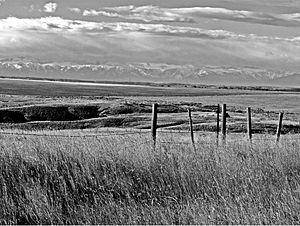
Mur de fœhn au-dessus des Montagnes Rocheuses
Le mur de foehn ou nuage de foehn est une barrière continue de nuages qui se forme en aval de la ligne de crêtes d'une chaîne de montagnes lorsque souffle perpendiculairement à celle-ci un vent humide. Ce type de limite nuageuse est une conséquence de l’effet de foehn. Cet effet se traduit par un temps maussade en amont de la chaîne de montagnes et un temps relativement dégagé en aval avec un mur de nuages en crête. Même si les phénomènes de foehn ont été d'abord observés au nord de la chaîne des Alpes, l'effet de fœhn n'est cependant pas unique à cette région mais se retrouve dans toute région montagneuse formant barrière. Le Chinook et bien d'autres vents forment des murs similaires.